A Commentary on the UNIX Operating System

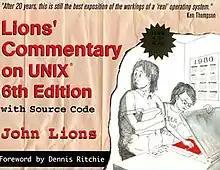
"Lions Commentary on UNIX 6th Edition with Source Code" 1996 reissue

"UNIX Operating System Source Code Level Six" is the kernel source code, lightly edited by Lions to better separate the functionality — system initialization and process management, interrupts and system calls, basic I/O, file systems and pipes and character devices. All procedures and symbols are listed alphabetically with a cross reference.